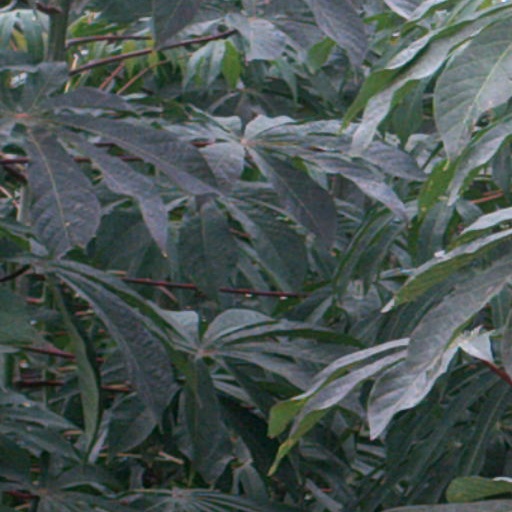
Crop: cassava